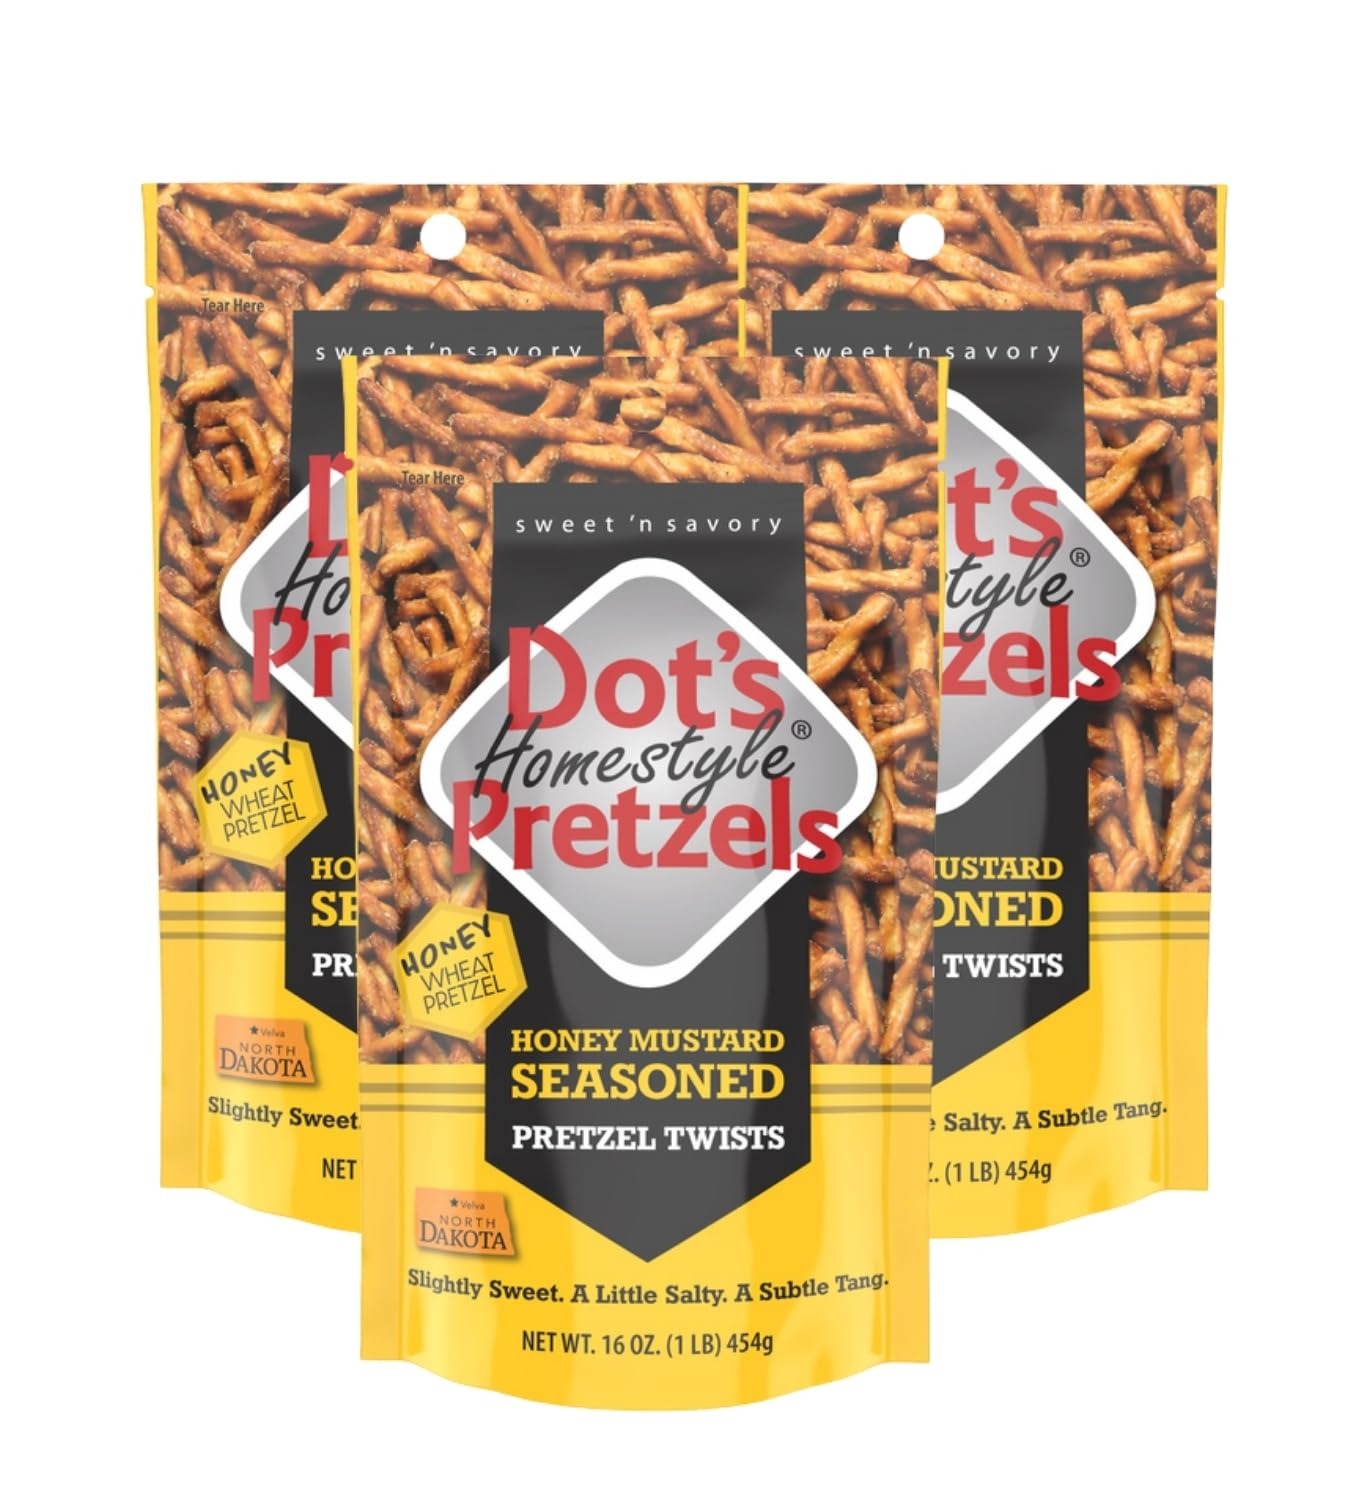
Item Name: Dot’s Homestyle Honey Mustard Pretzels 16 oz – Crunchy Pretzel Twists with Bold Honey Mustard Flavor – Dots Pretzels Individual Bags – Dotz Pretzel Snack- Pack of 3
Bullet Point 1: SWEET & TANGY FLAVOR PROFILE – Dot's Homestyle Honey Mustard Pretzels 16 oz Bagged deliver a bold blend of sweet honey and tangy mustard, creating a flavorful snacking experience with every crunchy twist.
Bullet Point 2: PERFECT FOR ANY OCCASION – This 16 oz bag is ideal for sharing, entertaining, or everyday snacking, offering a convenient size for home, office, or on-the-go enjoyment.
Bullet Point 3: CUSTOMER-INSPIRED FLAVOR – Based on feedback from Dot’s fans, honey mustard was the most requested flavor, now joining the lineup alongside Dot’s Pretzels Original and Dot’s Pretzels BBQ.
Bullet Point 4: GREAT FOR SNACK MIXES – These pretzels pair well with other flavors in the Dot’s Pretzels variety pack, making them a versatile choice for creating snack combinations or party trays.
Bullet Point 5: PART OF DOT’S HOMESTYLE LINE – A savory addition to the Dot’s Homestyle Pretzels family, this honey mustard version offers the same signature crunch with a distinctive flavor twist that stands out.
Value: 48.0
Unit: Ounce

Price: 11.82